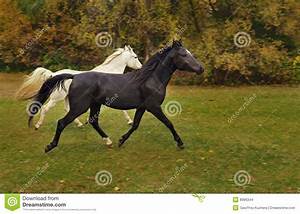
Label: horse